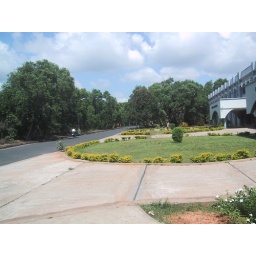
this is opposite to the newly constructed chemical engg. block.. this is exactly in between the library and chemistry/physics lab building